The Life and Adventures of Nicholas Nickleby (1982 film)

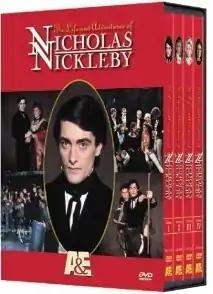
DVD

The Life and Adventures of Nicholas Nickleby is a nine-hour adaptation of the novel by Charles Dickens. It is a recording of the stage play by The Royal Shakespeare Company at The Old Vic in London. It was Channel 4's first major drama commission.